Geobiology

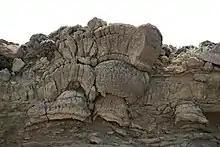
Stromatolites in the Green River Shale, Wyoming, USA, dating to the Eocene

While geobiology is a diverse and varied field, encompassing ideas and techniques from a wide range of disciplines, there are a number of important methods that are key to the study of the interaction of life and Earth that are highlighted here.